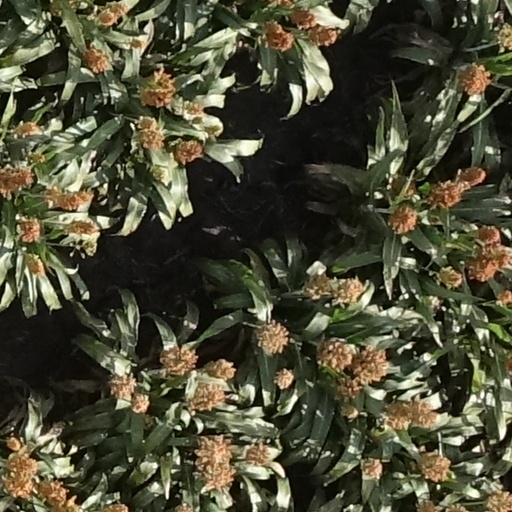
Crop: sorghum